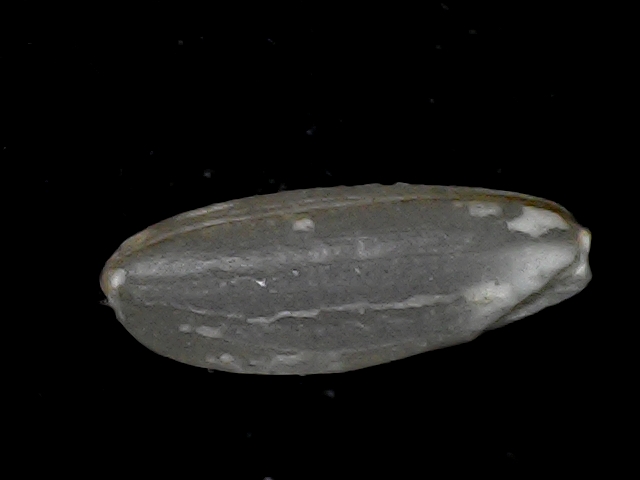
Rice variety: BD93